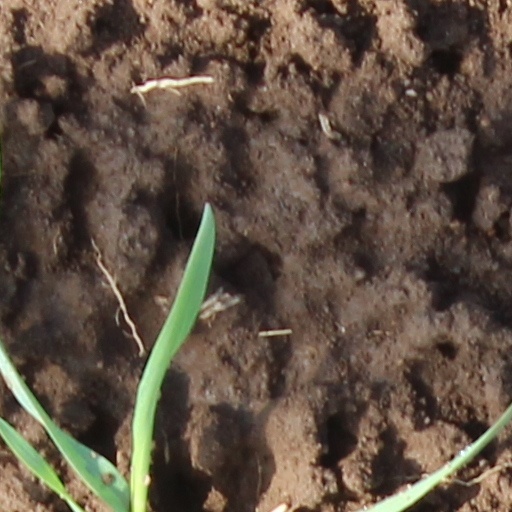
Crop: wheat